Moses Coulee

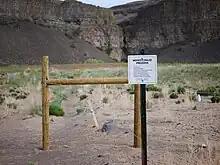
Moses Coulee Preserve Trailhead

The Nature Conservancy has established the Moses Coulee Preserve, which is a contiguous, intact shrub-steppe habitat. It is located south of Jameson Lake near the head of Moses Coulee. It provide habitat for a rich variety of birds (lazuli bunting, common goldeneye, sage thrasher, sage sparrow, poorwill, mountain bluebird, loggerhead shrike, canyon wren, white-throated swift, golden eagle), plants (sagebrush buttercup, shooting star, sulphur lupine, serviceberry, mock orange, slender cryptantha, Tiehm's rush, big sagebrush, bluebunch wheatgrass and sego lily) and animals (mule deer, least chipmunk, bats, and marmot).